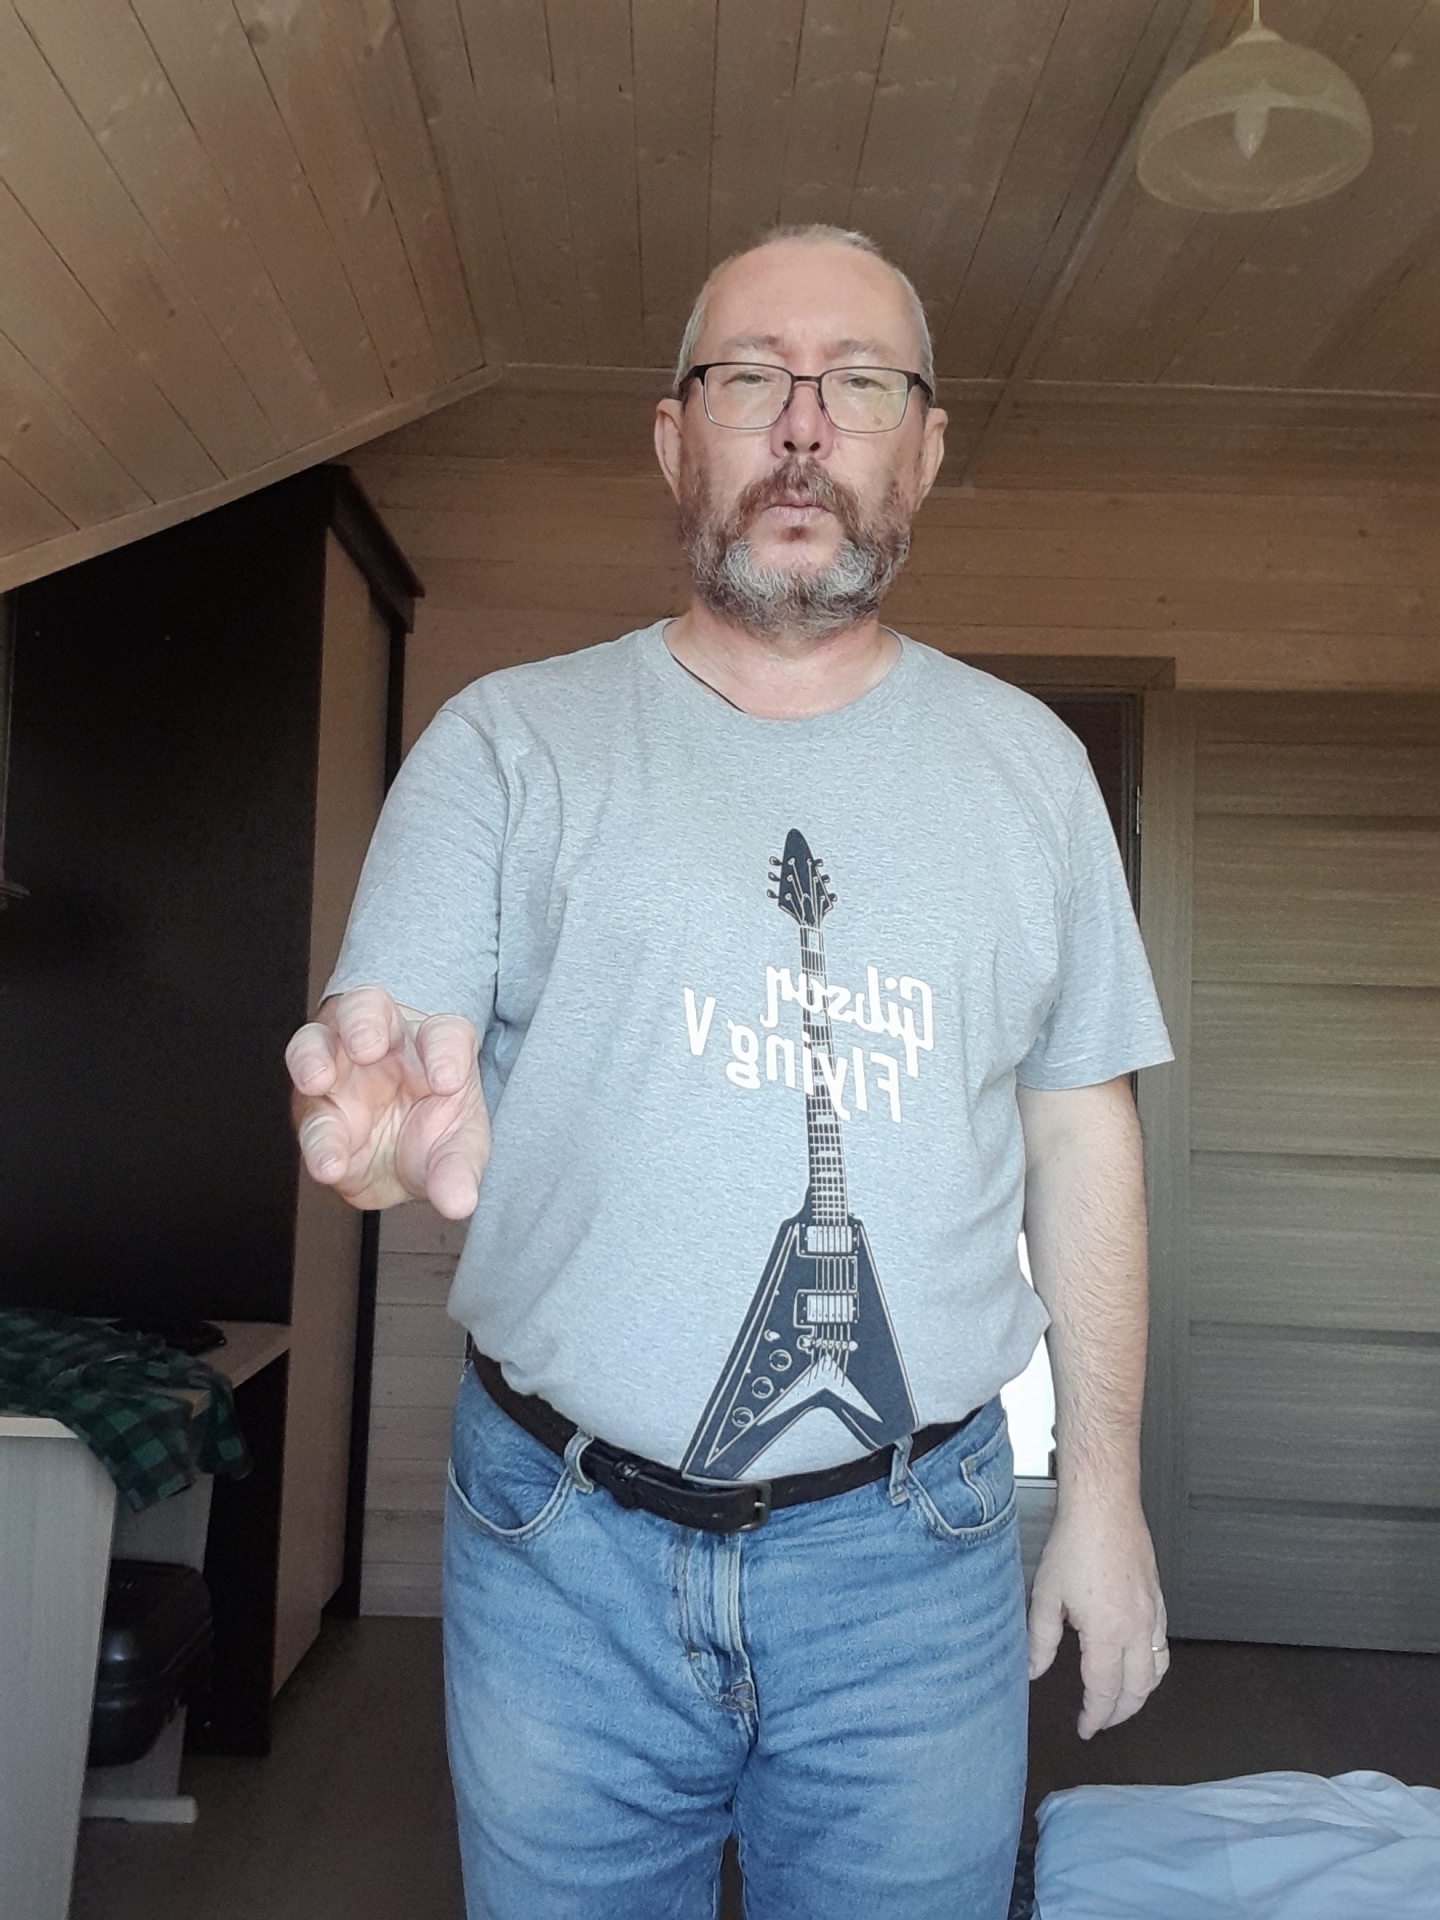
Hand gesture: grabbing